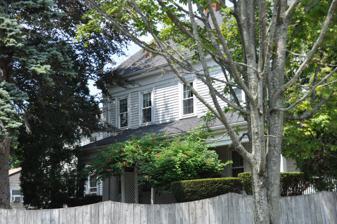
Building: Amos Stearns House
Country: United States of America
Year built: 1845
Historic house in Massachusetts, United States United States historic place Amos Stearns House U.S. National Register of Historic Places Location 1081 Trapelo Road, Waltham, Massachusetts Coordinates 42°24′42″N 71°14′12″W / 42.41167°N 71.23667°W / 42.41167; -71.23667 Built 1845 Architectural style Greek Revival MPS Waltham MRA NRHP reference No. 89001518 Added to NRHP September 28, 1989 The Amos Stearns House is a historic house in Waltham, Massachusetts . Built c. 1845, this 2 + 1 ⁄ 2 -story wood-frame former farmhouse is a reminder of Trapelo Road's agricultural past. It has well-kept Greek Revival styling, including corner pilasters and an entablature with dentil moulding. A single-story porch wraps across the front and along one side; it has a similar entablature with dentil work. The house stands on property that was in the Stearns family from 1782 to 1941. The house was listed on the National Register of Historic Places in 1989. Its listing describes it as being at 1079 Trapelo Road. See also National Register of Historic Places listings in Waltham, Massachusetts References